Kelly Rosen

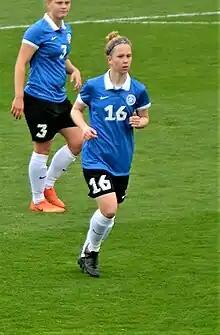
Rosen playing for Estonia national in 2018.

Kelly Rosen (born 23 November 1995) is an Estonian women's association football, who plays as a midfielder for Naiste Meistriliiga club Flora Tallinn and the Estonia women's national football team.